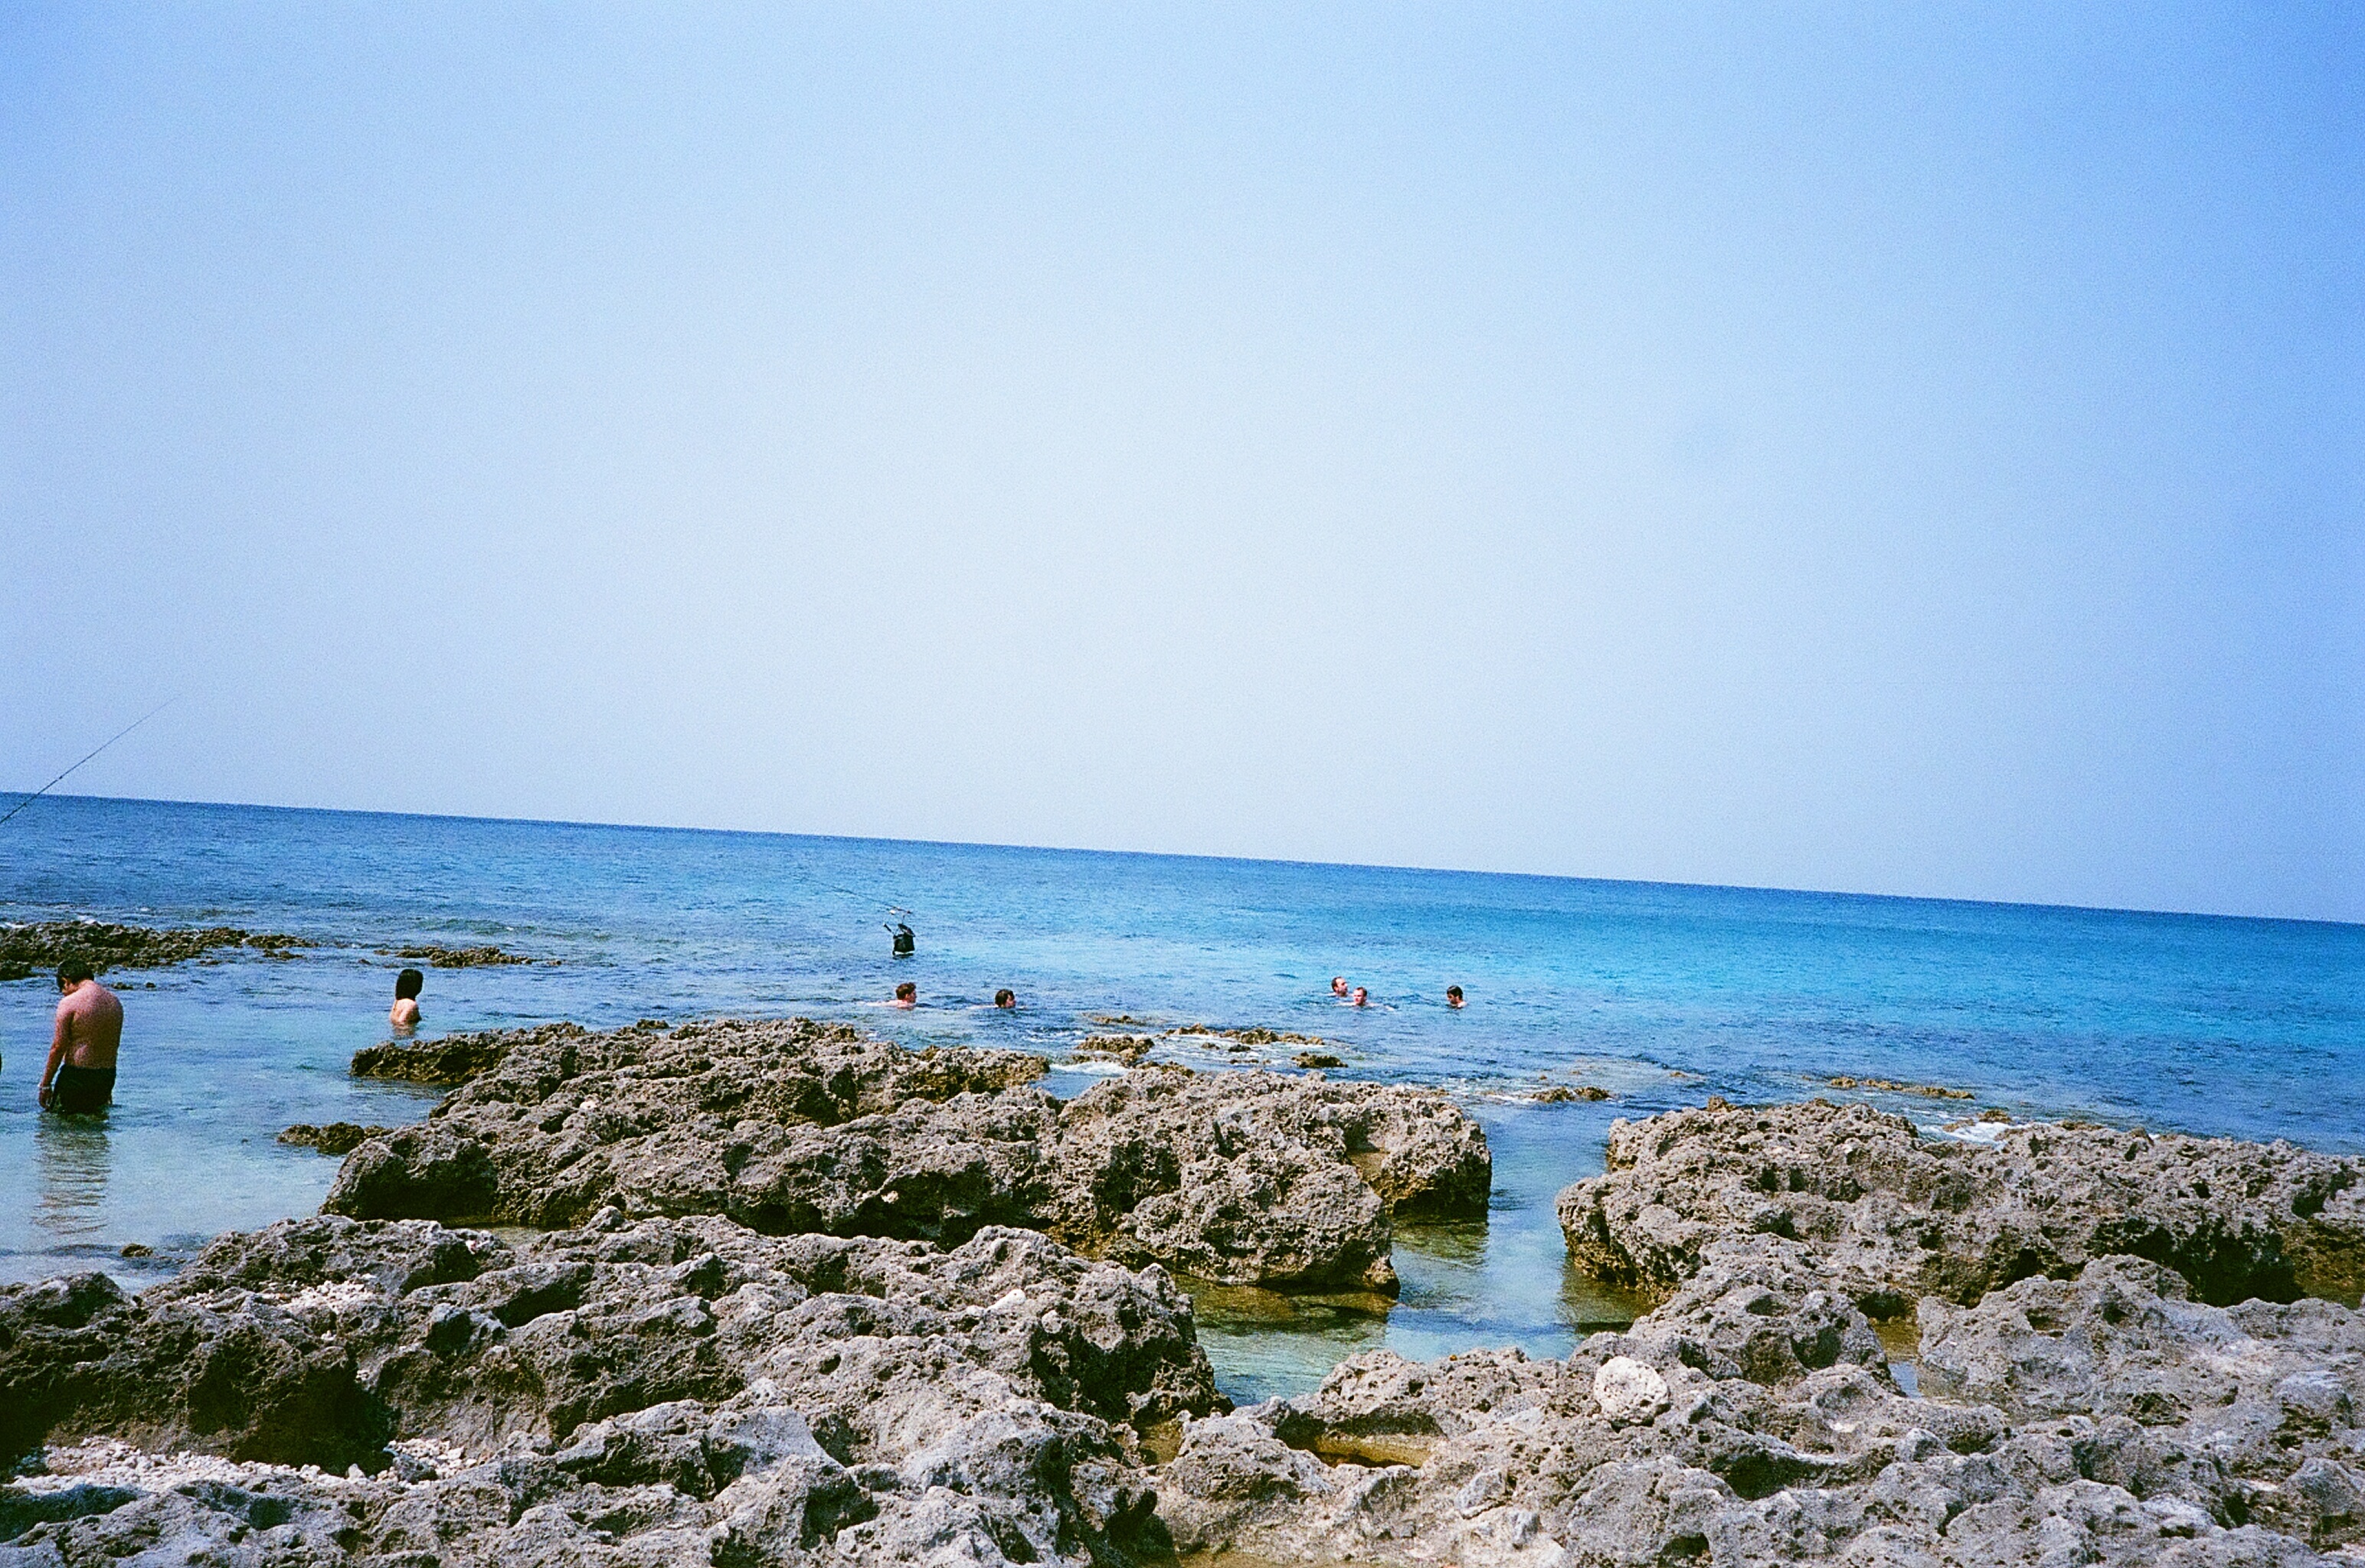
beach, sea, coast, water, sand, rock, ocean, horizon, shore, wave, vacation, cliff, cove, lagoon, bay, island, terrain, body of water, cape, islet, wind wave